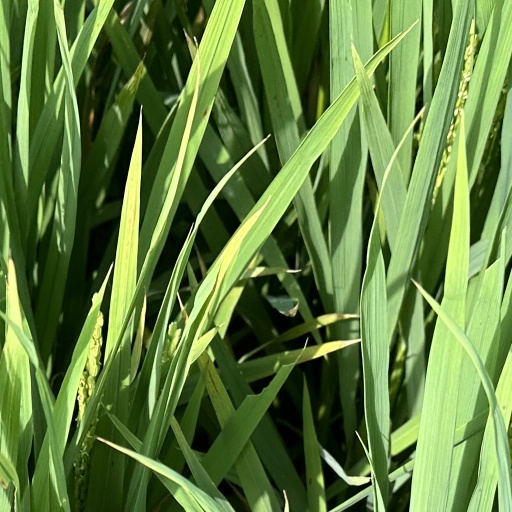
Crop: rice